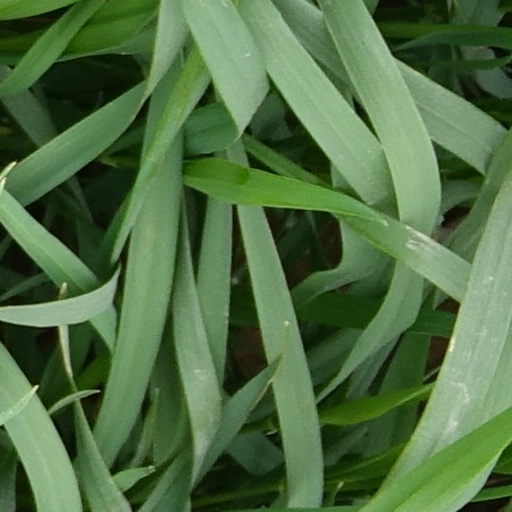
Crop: wheat